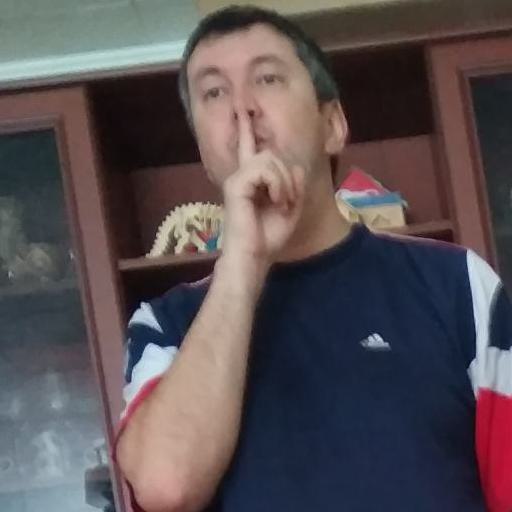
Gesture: mute